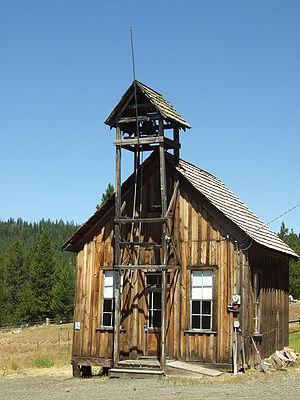
Granite est une ville américaine située dans le Grant en Oregon. En 2010 sa population était de 38 habitants.
Le comté de Grant est un comté situé dans l'est de l'État de l'Oregon aux États-Unis. Il est nommé en l'honneur d'Ulysses Simpson Grant, l'ancien président des États-Unis. Le siège du comté est Canyon City. Selon le recensement de 2000, sa population est de 7 935 habitants.